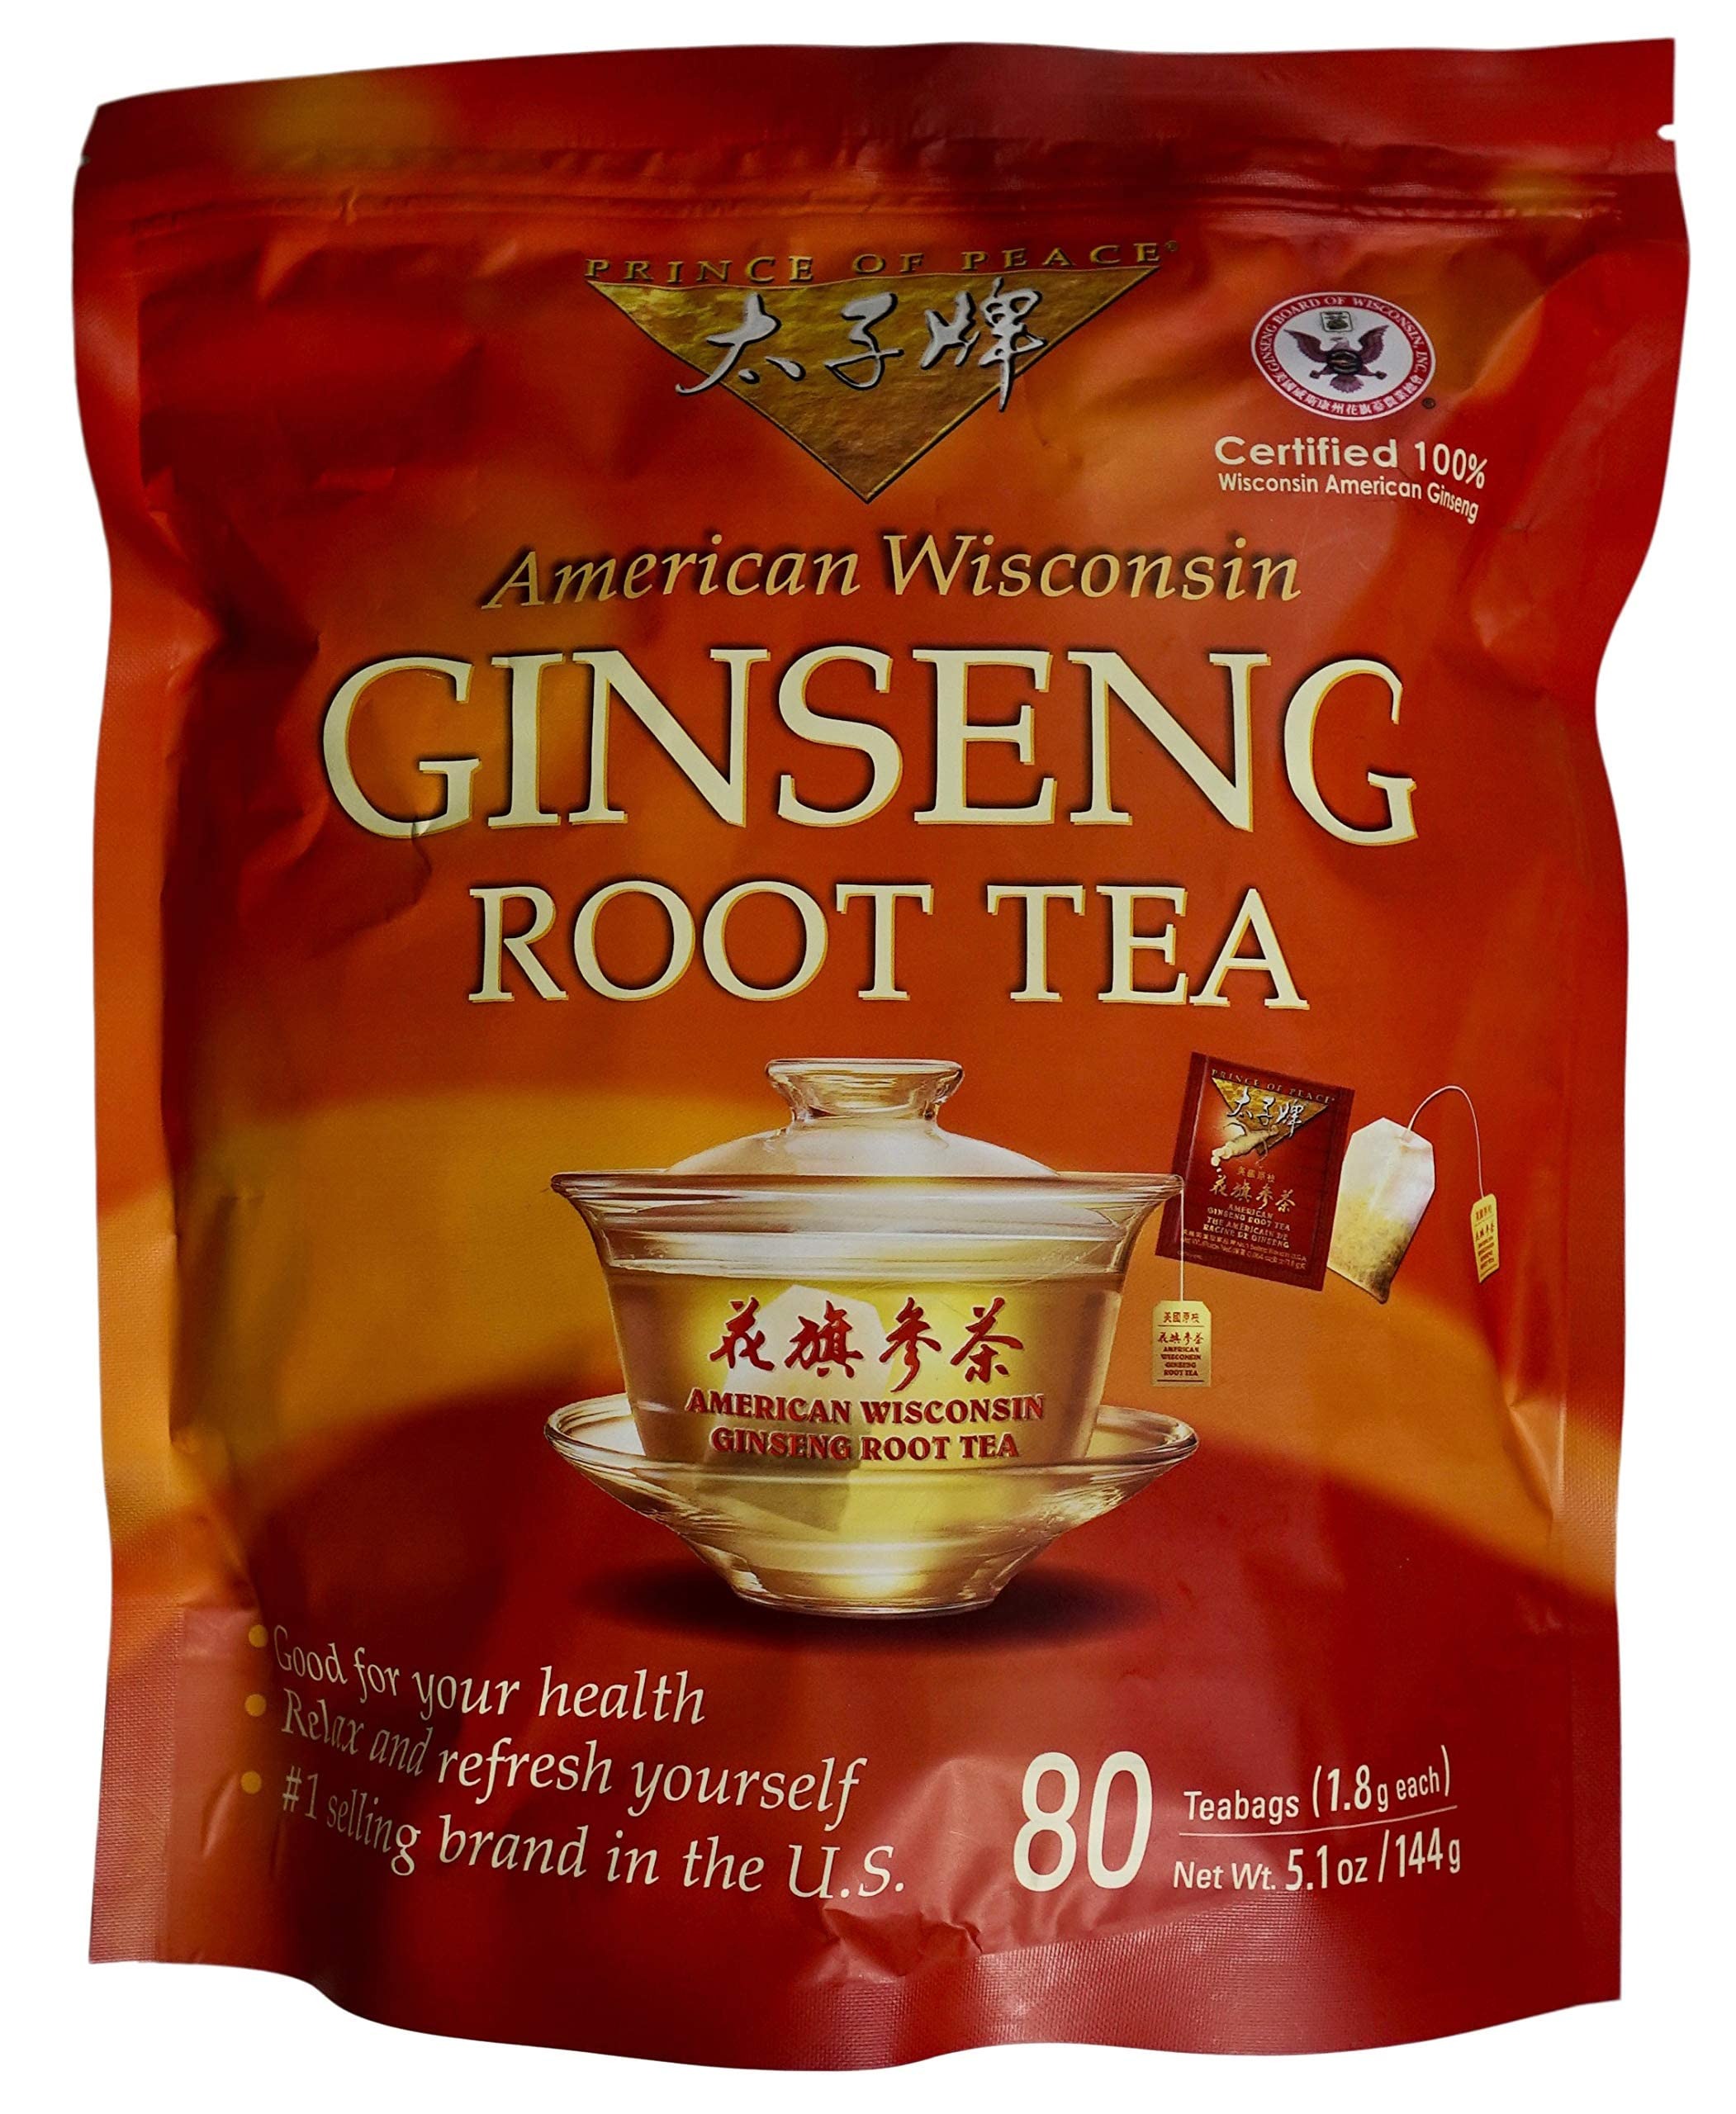
Item Name: Prince of Peace 100% American Wisconsin Ginseng Root Tea, 80 Tea Bags
Bullet Point 1: Certified 100% Wisconsin American Ginseng Tea.
Bullet Point 2: Good for Your Health.
Bullet Point 3: Relax and Refresh.
Bullet Point 4: Made in USA.
Bullet Point 5: Size: 1.8 Grams Each Tea Bag.
Product Description: *Certified 100% Wisconsin American Ginseng Tea. *Good for Your Health. *Relax and Refresh. *Made in USA. *Size: 1.8 Grams Each Tea Bag.
Value: 80.0
Unit: Count

Price: 42.99